Supermarine Swan

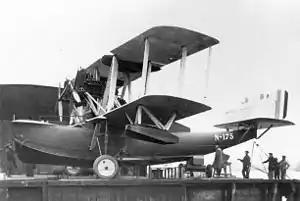
The Swan at Supermarine's works at Woolston, Southampton

The Supermarine Swan was a 1920s British commercial biplane flying boat designed by R.J. Mitchell. A single machine was built by Supermarine at their works at Woolston, Southampton. The world's first twin-engine amphibian aircraft, it was the precursor to the Supermarine Southampton.